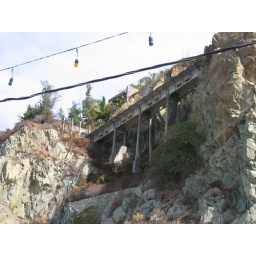
Awe inspiring bridge to a house in Mazatlan